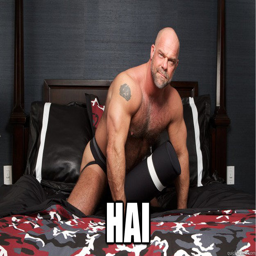
i considered sleeping with person i threw up at the thought